Badajoz bastioned enclosure

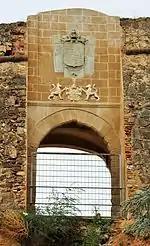

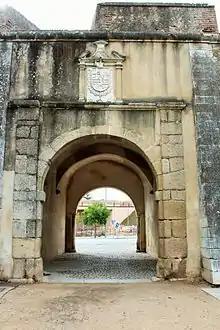
Exterior facade

The gate numbered 10 on the Plan of Gates is located in an area known as "Campillo", south of the Alcazaba.